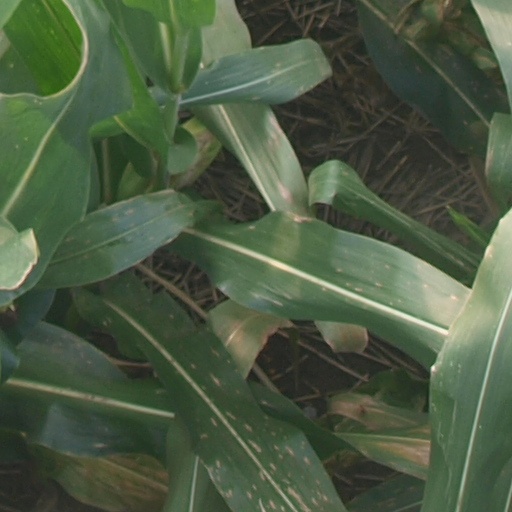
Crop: maize; corn